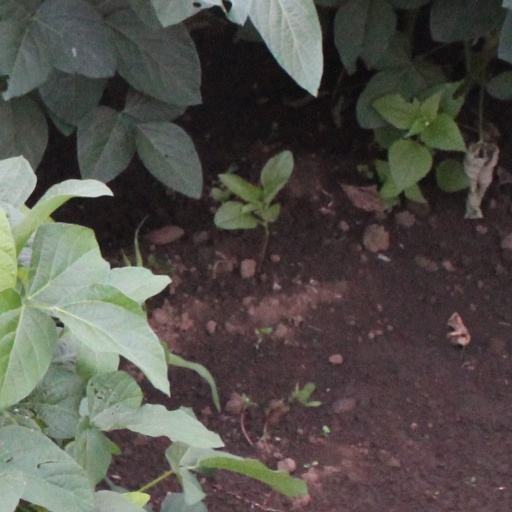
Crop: soybean